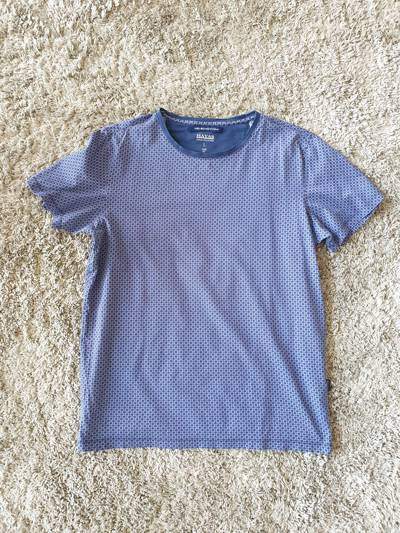
Waste category: clothes